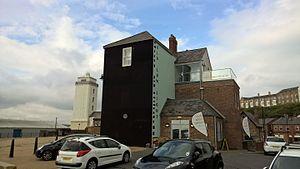
Les phares de Fish Quay Old, sont deux anciens phares de port situés à North Shields Fish Quay, au nord de l'entrée de la rivière Tyne à North Shields dans le comté du Tyne and Wear en Angleterre. Érigés au XVIᵉ siècle par la Guilde de la Sainte Trinité de Newcastle-upon-Tyne ils servaient pour l'alignement de la navigation dans l'embouchure pour éviter les dangereux écueils de Shields Bar et Black Middens.